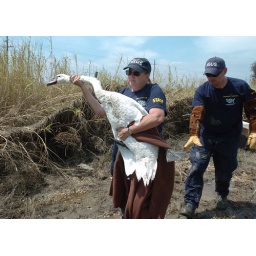
SabinePass: Melissa Forbert carries a swan to safety. Two swans, unable to fly, were wandering near a highway in Sabine Pass.